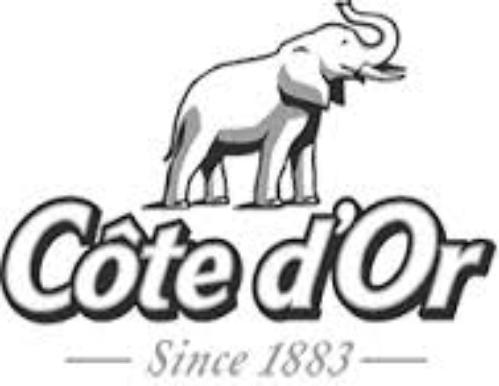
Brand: Cote d'Or
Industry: Food